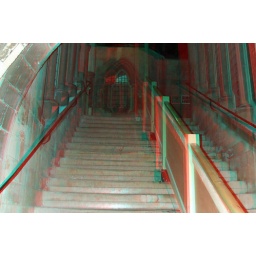
Canterbury Cathedral grounds in anaglyph 3D stereo red cyan glasses to view